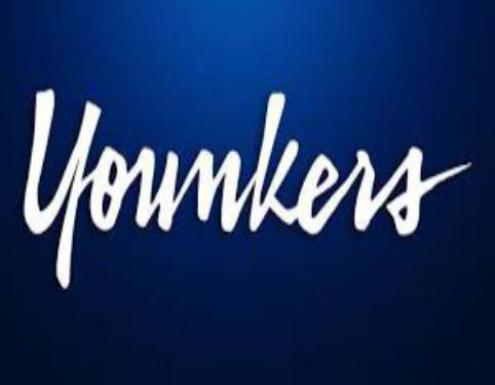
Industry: Others